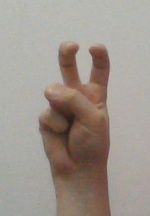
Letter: toot